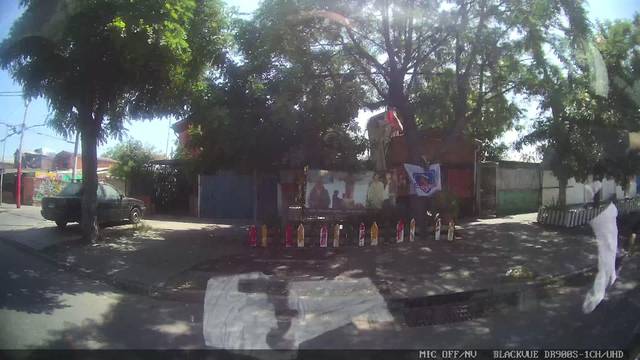
Region: Chile
Coordinates: -33.487, -70.638